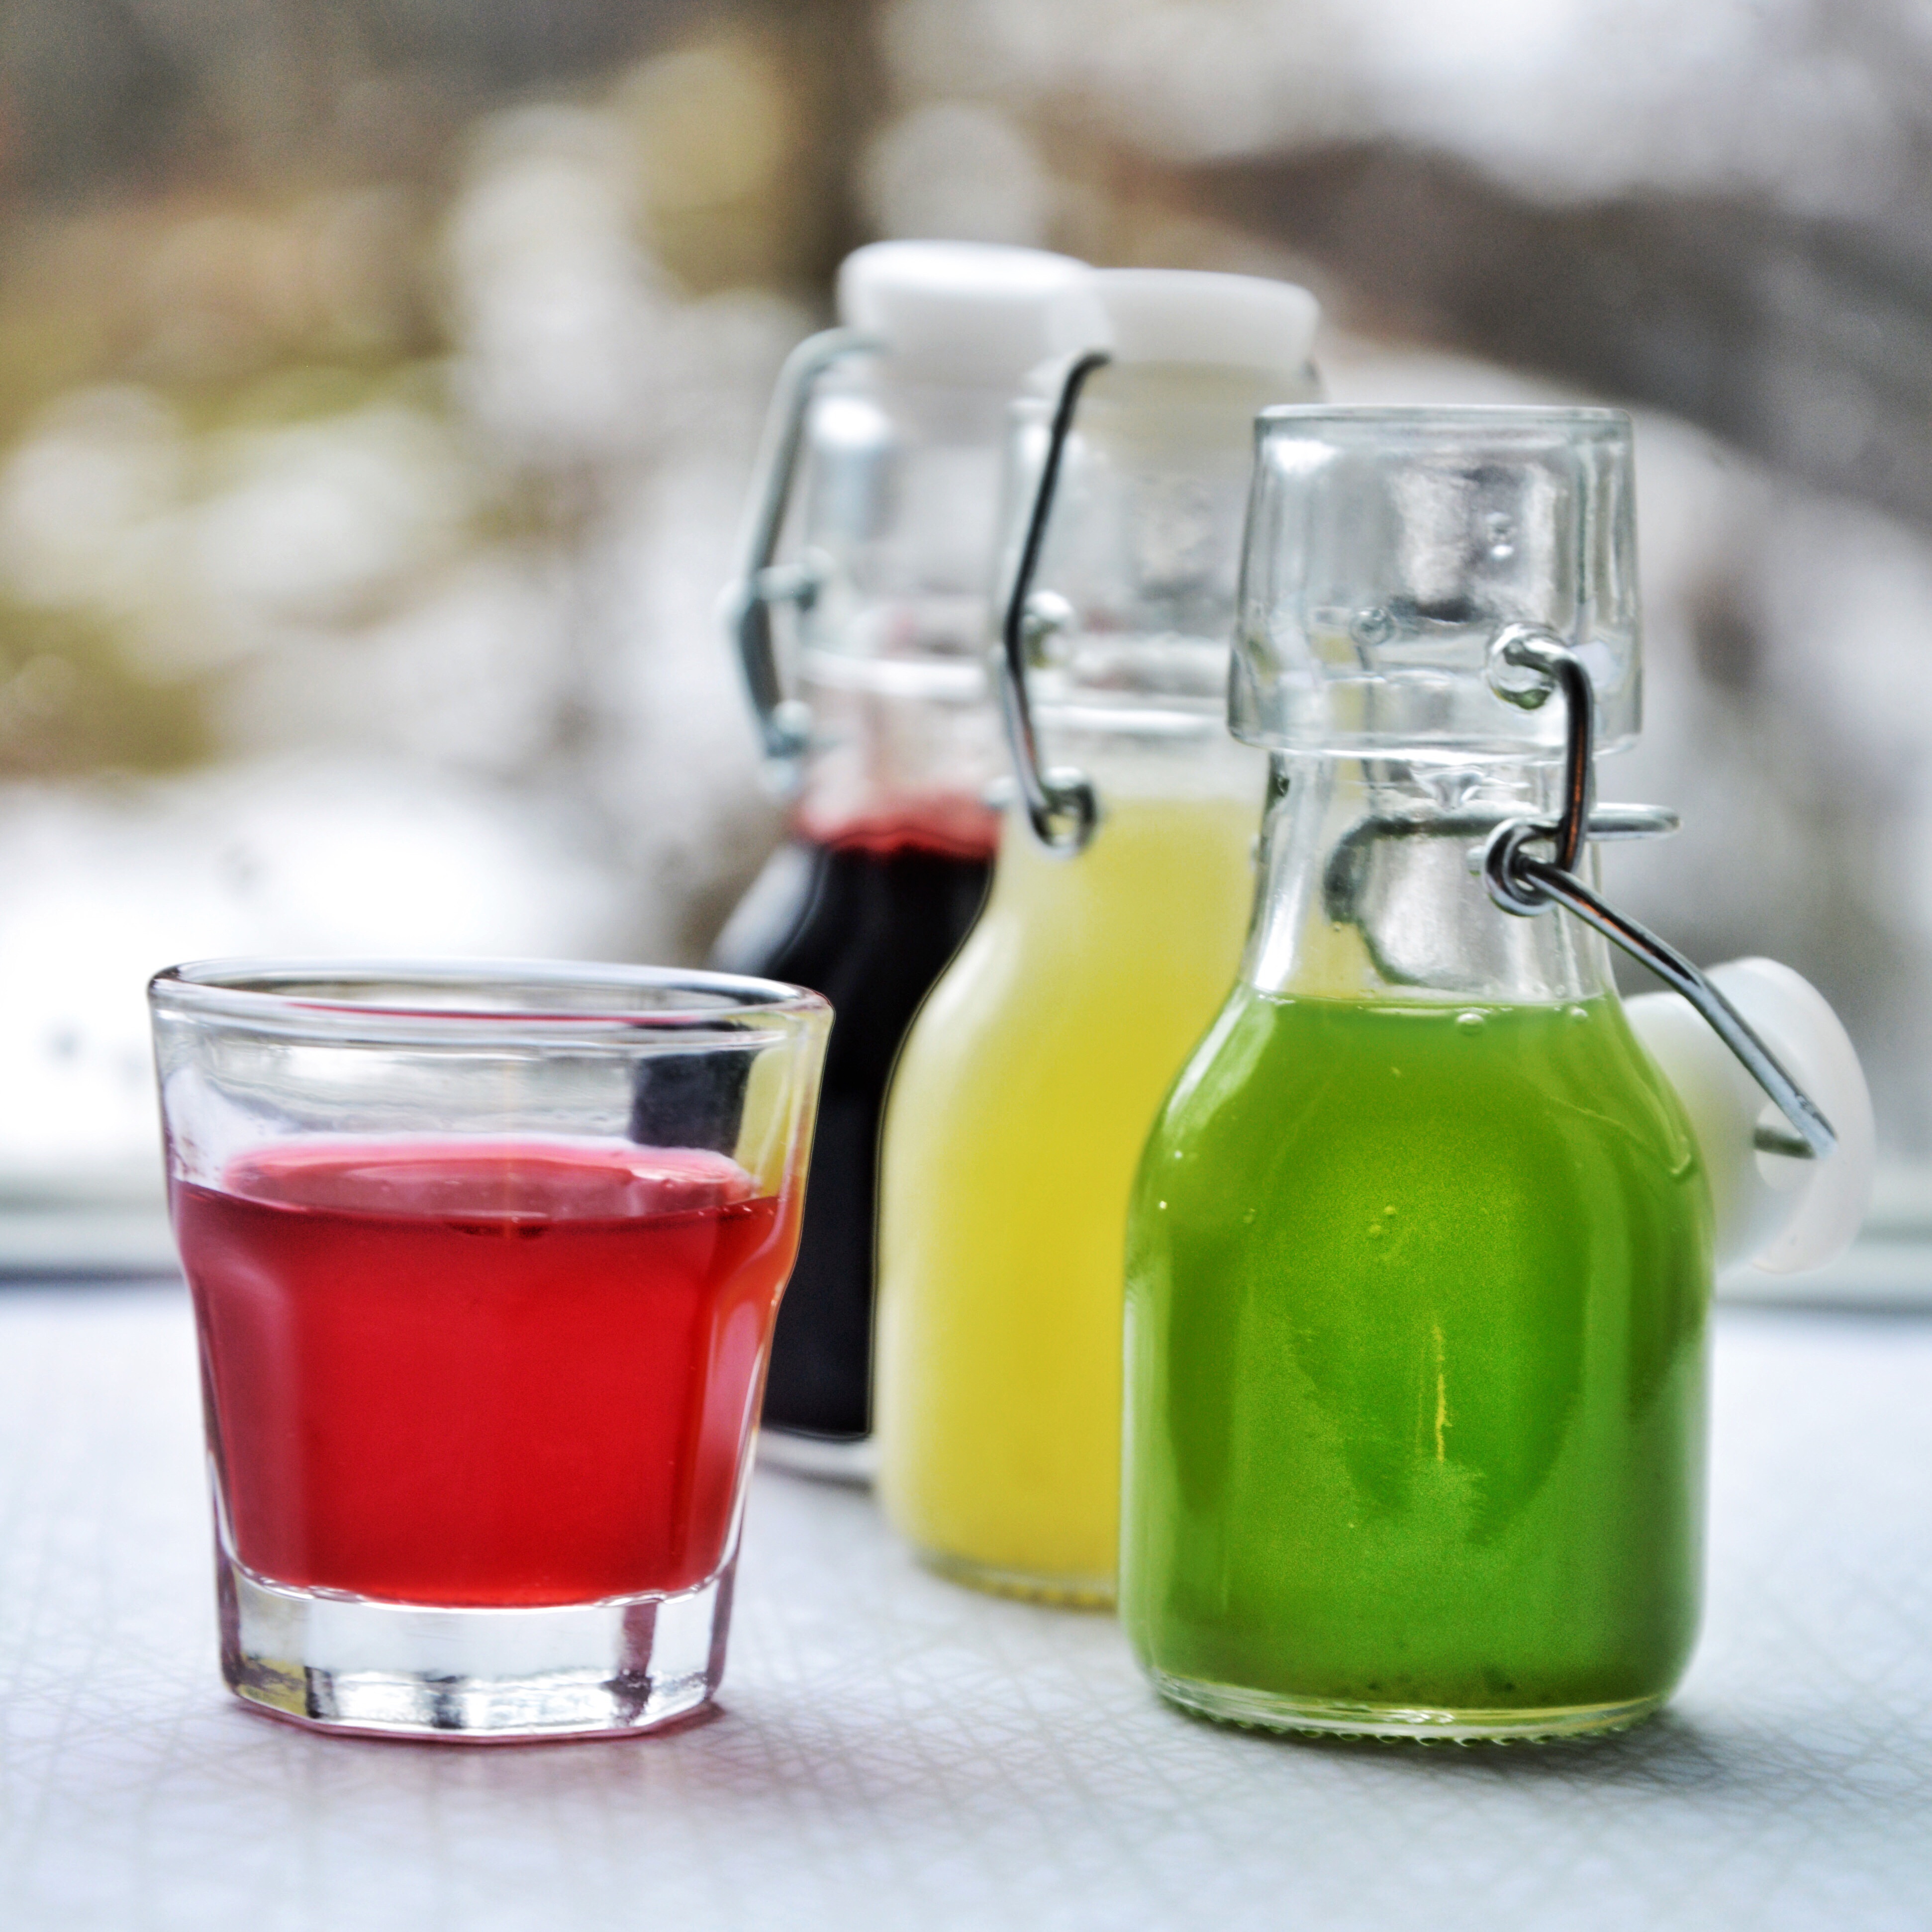
food, produce, drink, bottle, healthy, health, juice, glass bottle, liqueur, diet, detox, organic, kologisch, organic food, kologisk, ekologiskjuice, distilled beverage, drinkware, organic juice, juice fasting